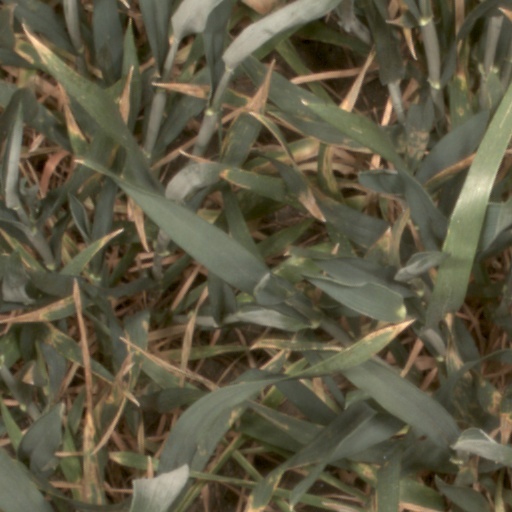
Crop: wheat